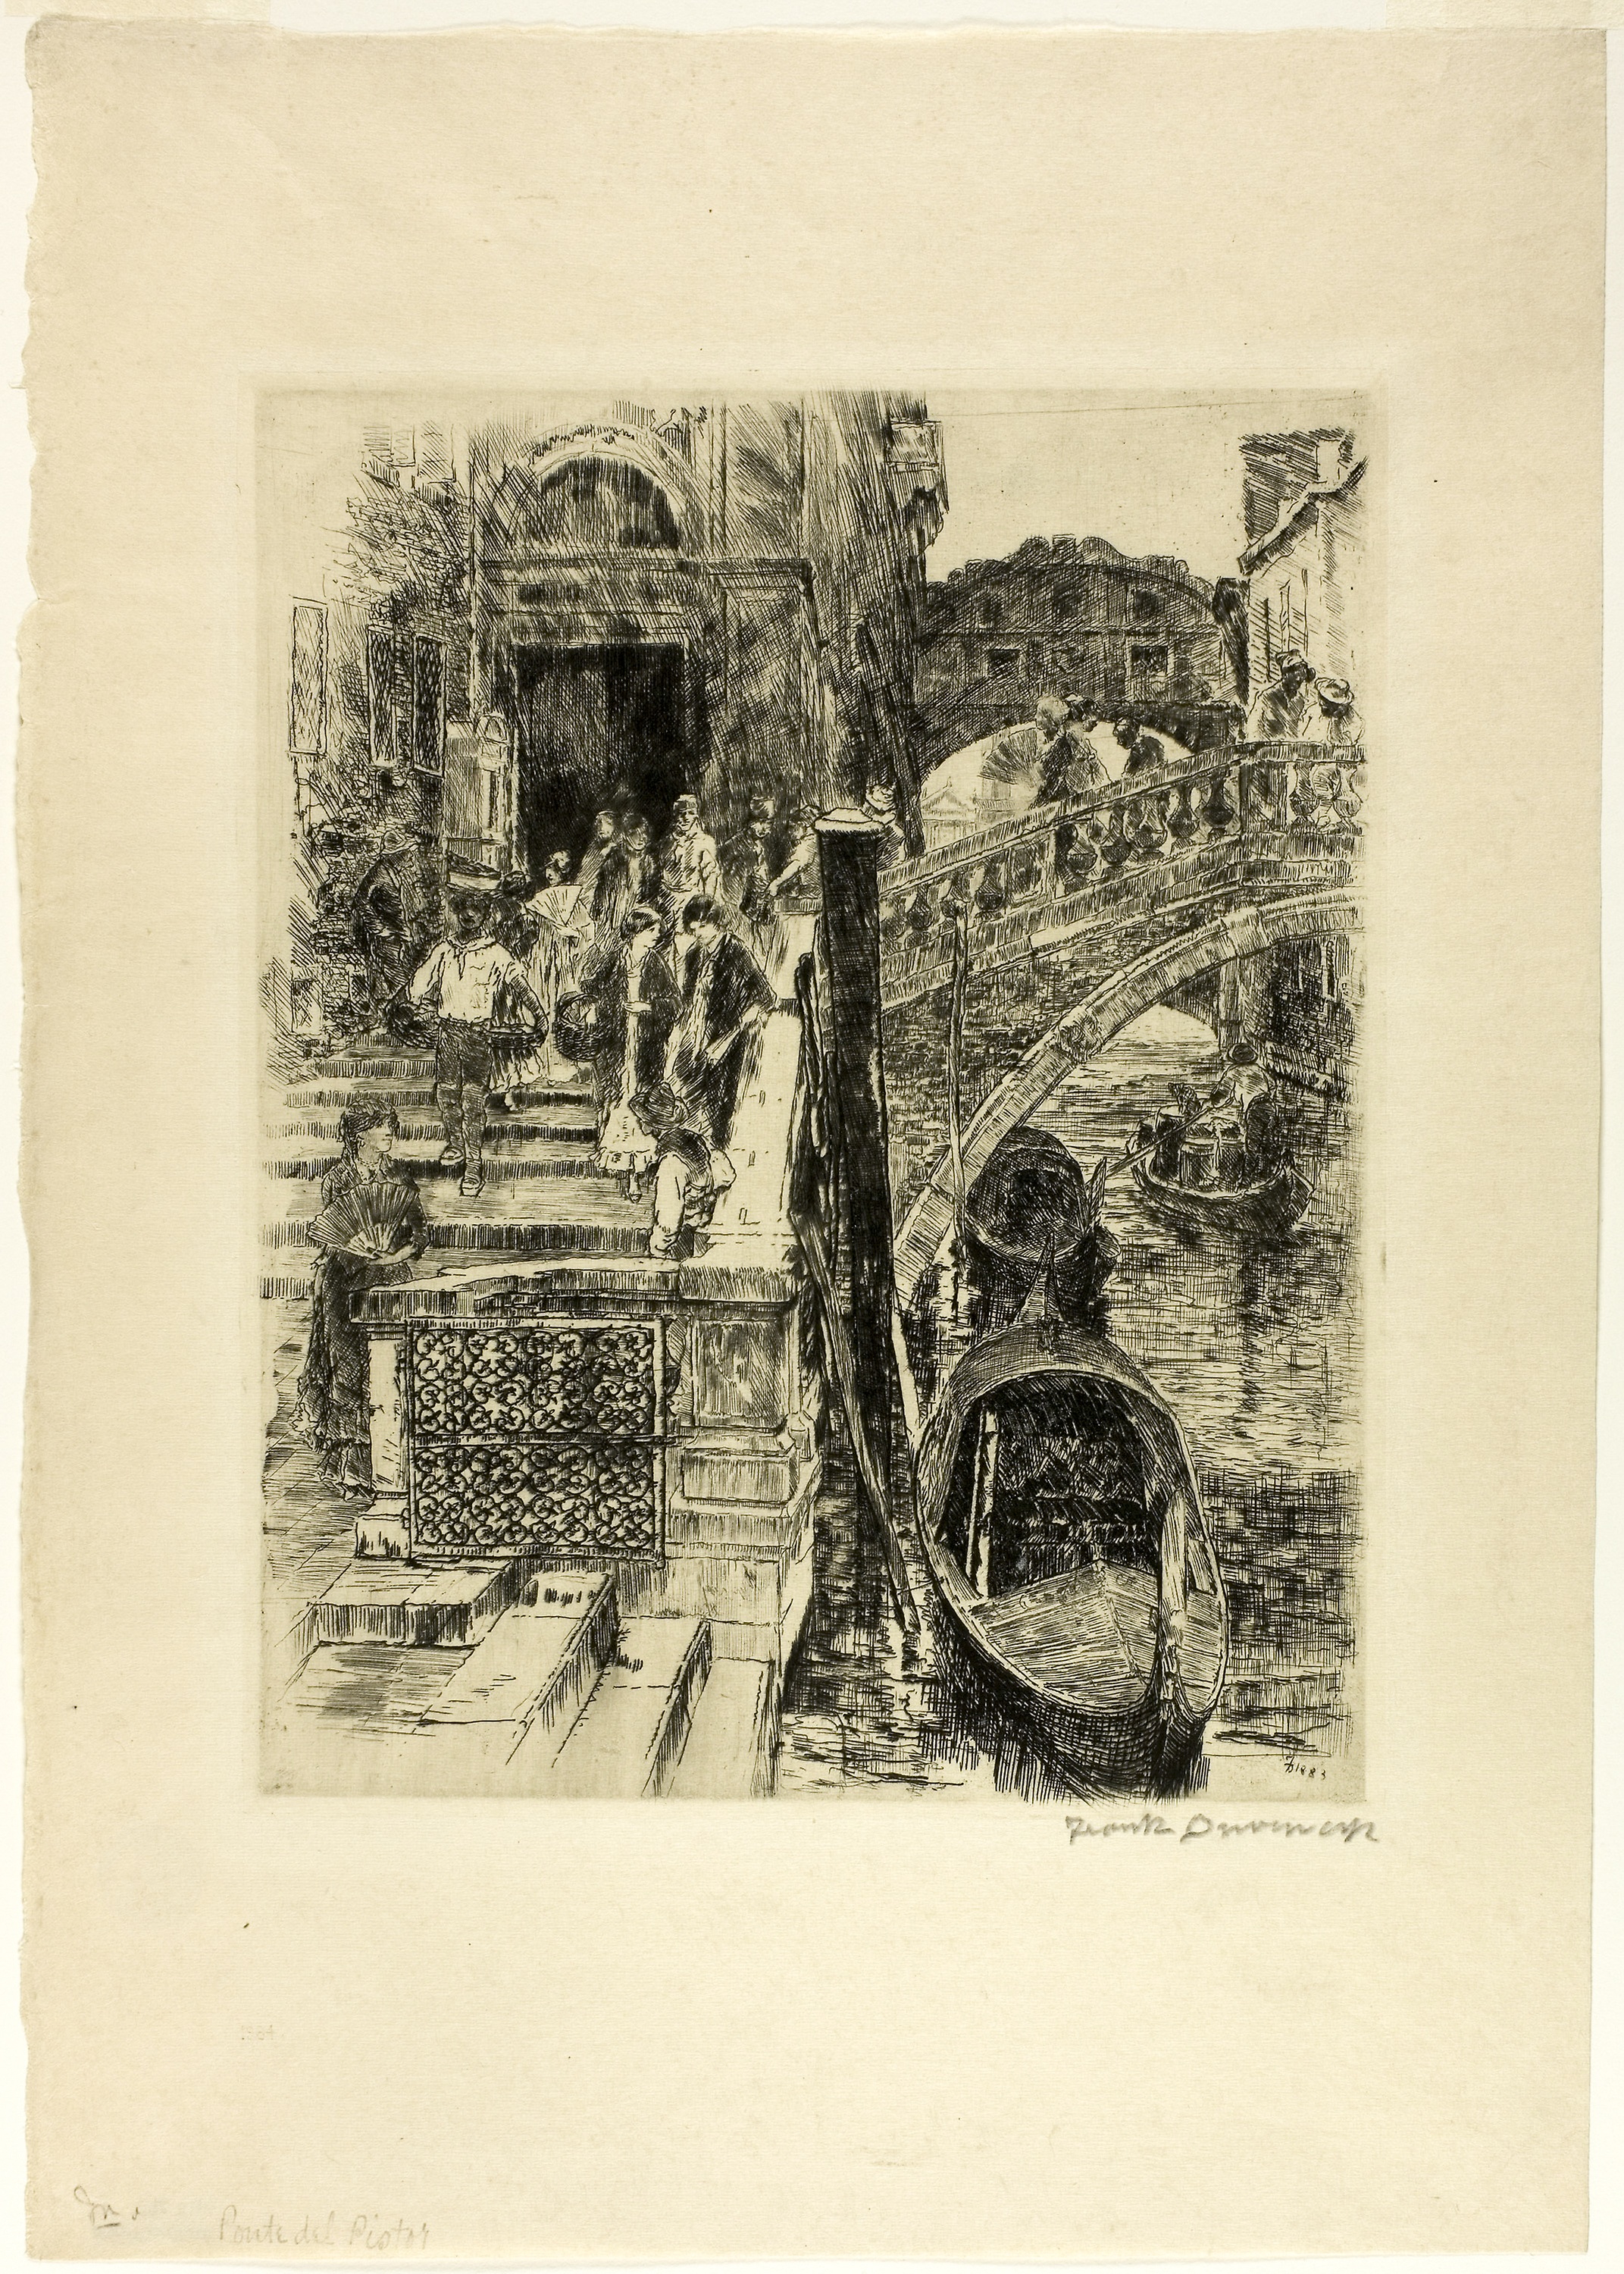
text, art, history, artwork, printmaking, illustration, stock photography, ancient history, font